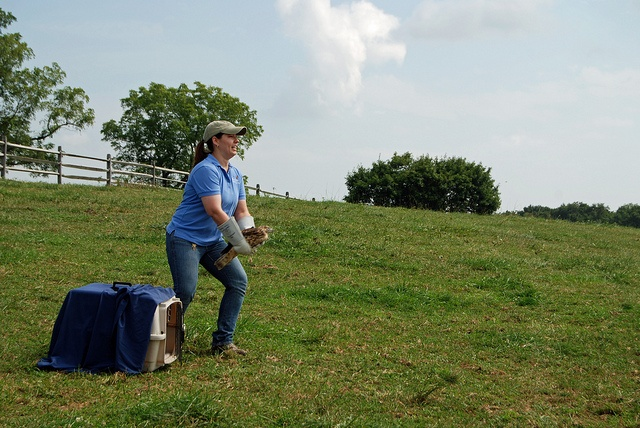
a man getting ready to release his hawk
Woman in blue shirt holding a small brown bird in her hands.
a woman stands on a grassy hill as she holds a bird
a woman holding onto a bird next to a fence
a woman in a grassy field wearing gloves and holding a bird